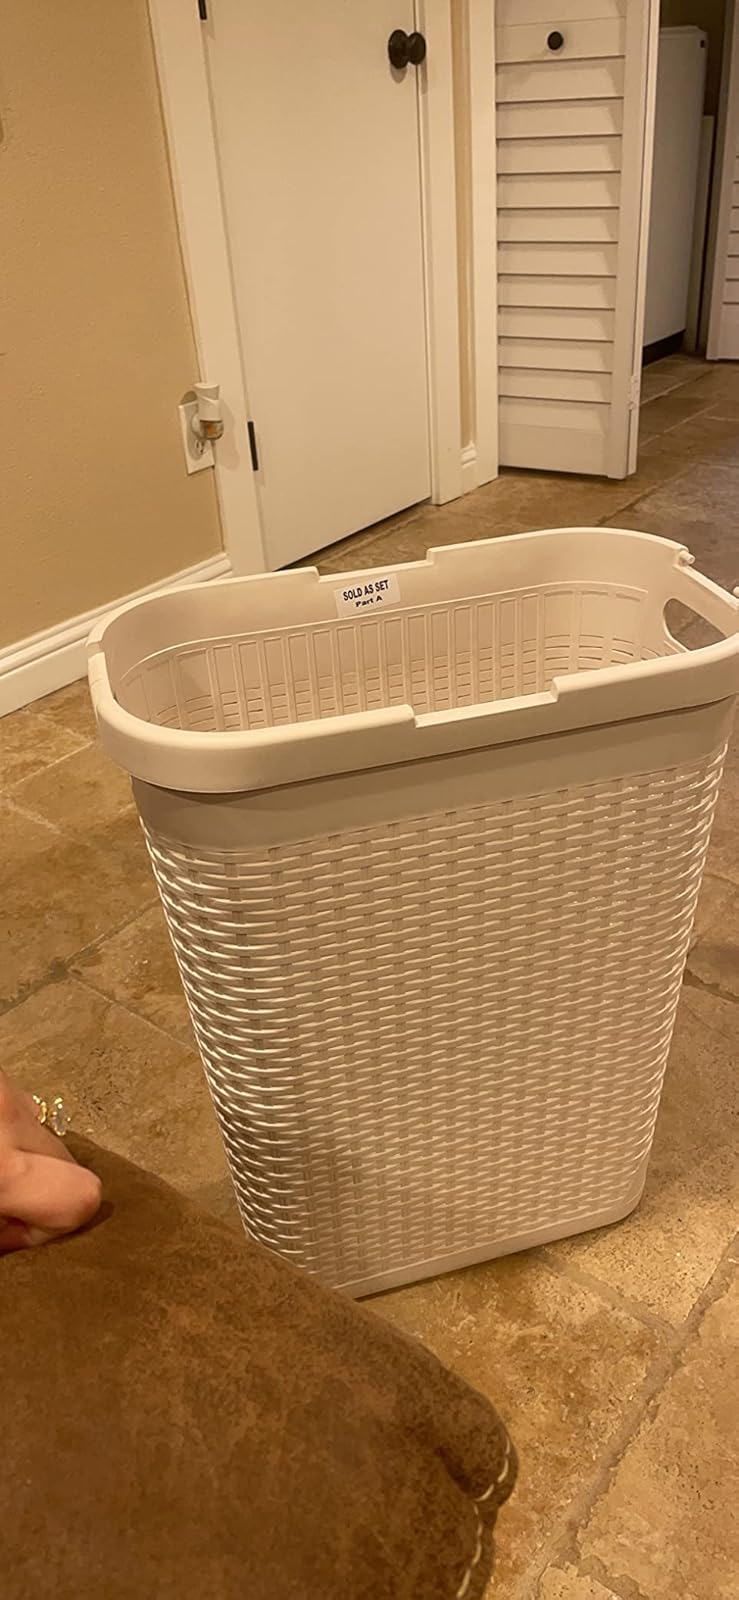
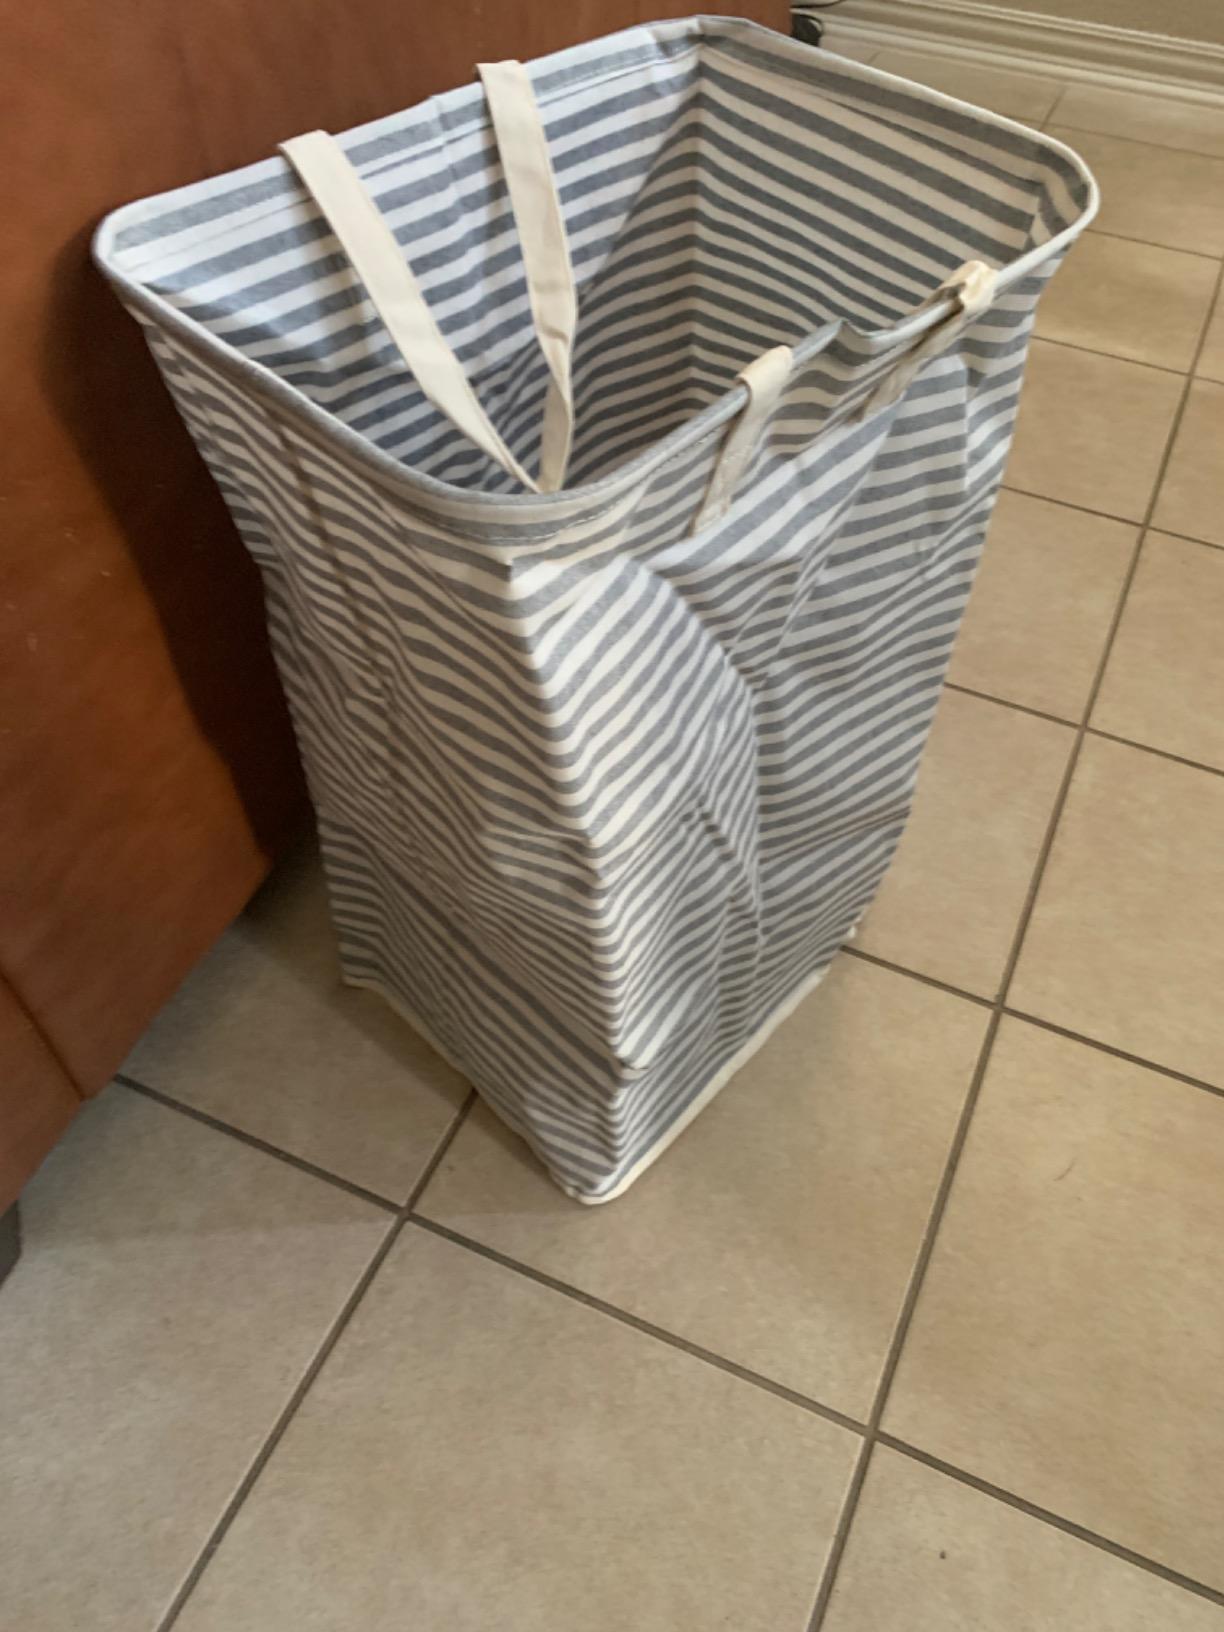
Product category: items_hamper
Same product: no